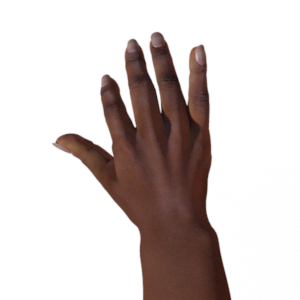
Label: paper